Ainu people

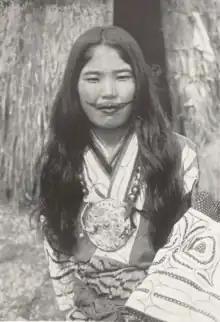
An Ainu woman from Hokkaido,

Ainu society was traditionally organized into small villages called kotan, typically located in river basins or along seashores where food was readily available, particularly in rivers where salmon traveled upstream. In early modern times, Ainu were forced to relocate their kotan near Japanese fishing grounds to provide labor. As a result, traditional kotan disappeared, and large villages of several dozen families were formed around fishing grounds. The Ainu social structure included chiefs, but judicial functions were not entrusted to them. Instead, an indefinite number of community members sat in judgment upon criminals. Capital punishment did not exist, nor did the community resort to imprisonment. Beating was considered a sufficient and final penalty. However, in the case of murder, the nose and ears of the culprit were cut off, or the tendons of their feet were severed.